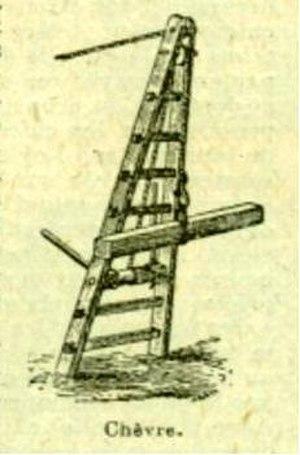
Image d'une chèvre de levage au début du XXième siècle
La chèvre est un appareil de levage et de manutention composé le plus souvent de trois poutres, deux hanches et un bicoq, disposées en pyramide dans lesquelles passe une corde ou élingue manœuvrée à l'aide d'un treuil.